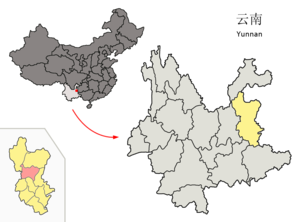
Le xian de Zhanyi est un district administratif de la province du Yunnan en Chine. Il est placé sous la juridiction de la ville-préfecture de Qujing.